EA Networks

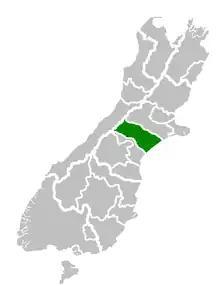
EA Network's service area - the Ashburton District - within the South Island (note the boundaries pictured are of territorial authorities, not distribution companies).

EA Networks' subtransmission and distribution network covers the Ashburton District, a area of the South Island, bounded by the Rakaia River in the north, the Rangitata River to the south, and the Pacific Ocean to the east. The area is bound by the Southern Alps in the west, but only three distribution lines extend beyond the foothills of the Southern Alps, all along river gorges. The electricity network consists of of sub-transmission lines, of high voltage distribution lines, and of low-voltage distribution lines and street light circuits.